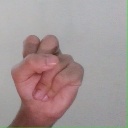
अक्षर: स